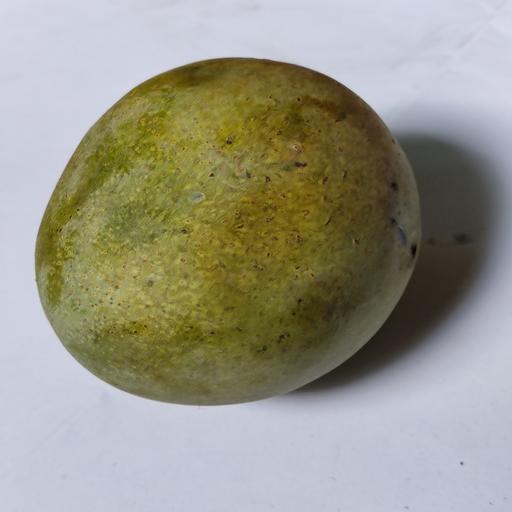
Crop type: Mango_Himsagar